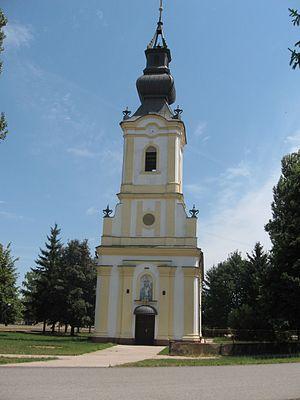
L'éparchie de Syrmie est une éparchie, c'est-à-dire une circonscription de l'Église orthodoxe serbe. Elle se trouve au sud-ouest de la province de Voïvodine, en Serbie. Son siège se trouve à Sremski Karlovci. En 2006, elle est administrée par l'évêque Vasilije.
Jamena est un village de Serbie situé dans la province autonome de Voïvodine. Il fait partie de la municipalité de Šid dans le district de Syrmie. Au recensement de 2011, il comptait 950 habitants.